Ludowici Well Pavilion

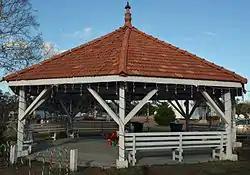

Ludowici Well Pavilion is a historic site in Ludowici, Georgia, located on McQueen Street. It was constructed in 1907 and supplied drinking water. It is in an open public area in the center of town. It is shaped like an octagon and has wooden benches inside, which were originally outside. It uses locally made Ludowici tiles on the roof. With renovations in 1958 and 1983, surrounding pine trees were removed, as well as a paneled ceiling and brick floor. A steel post was added to the center for support.